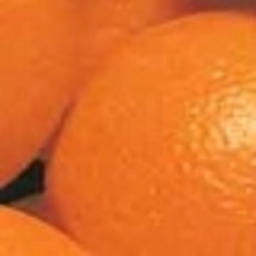
Label: Orange